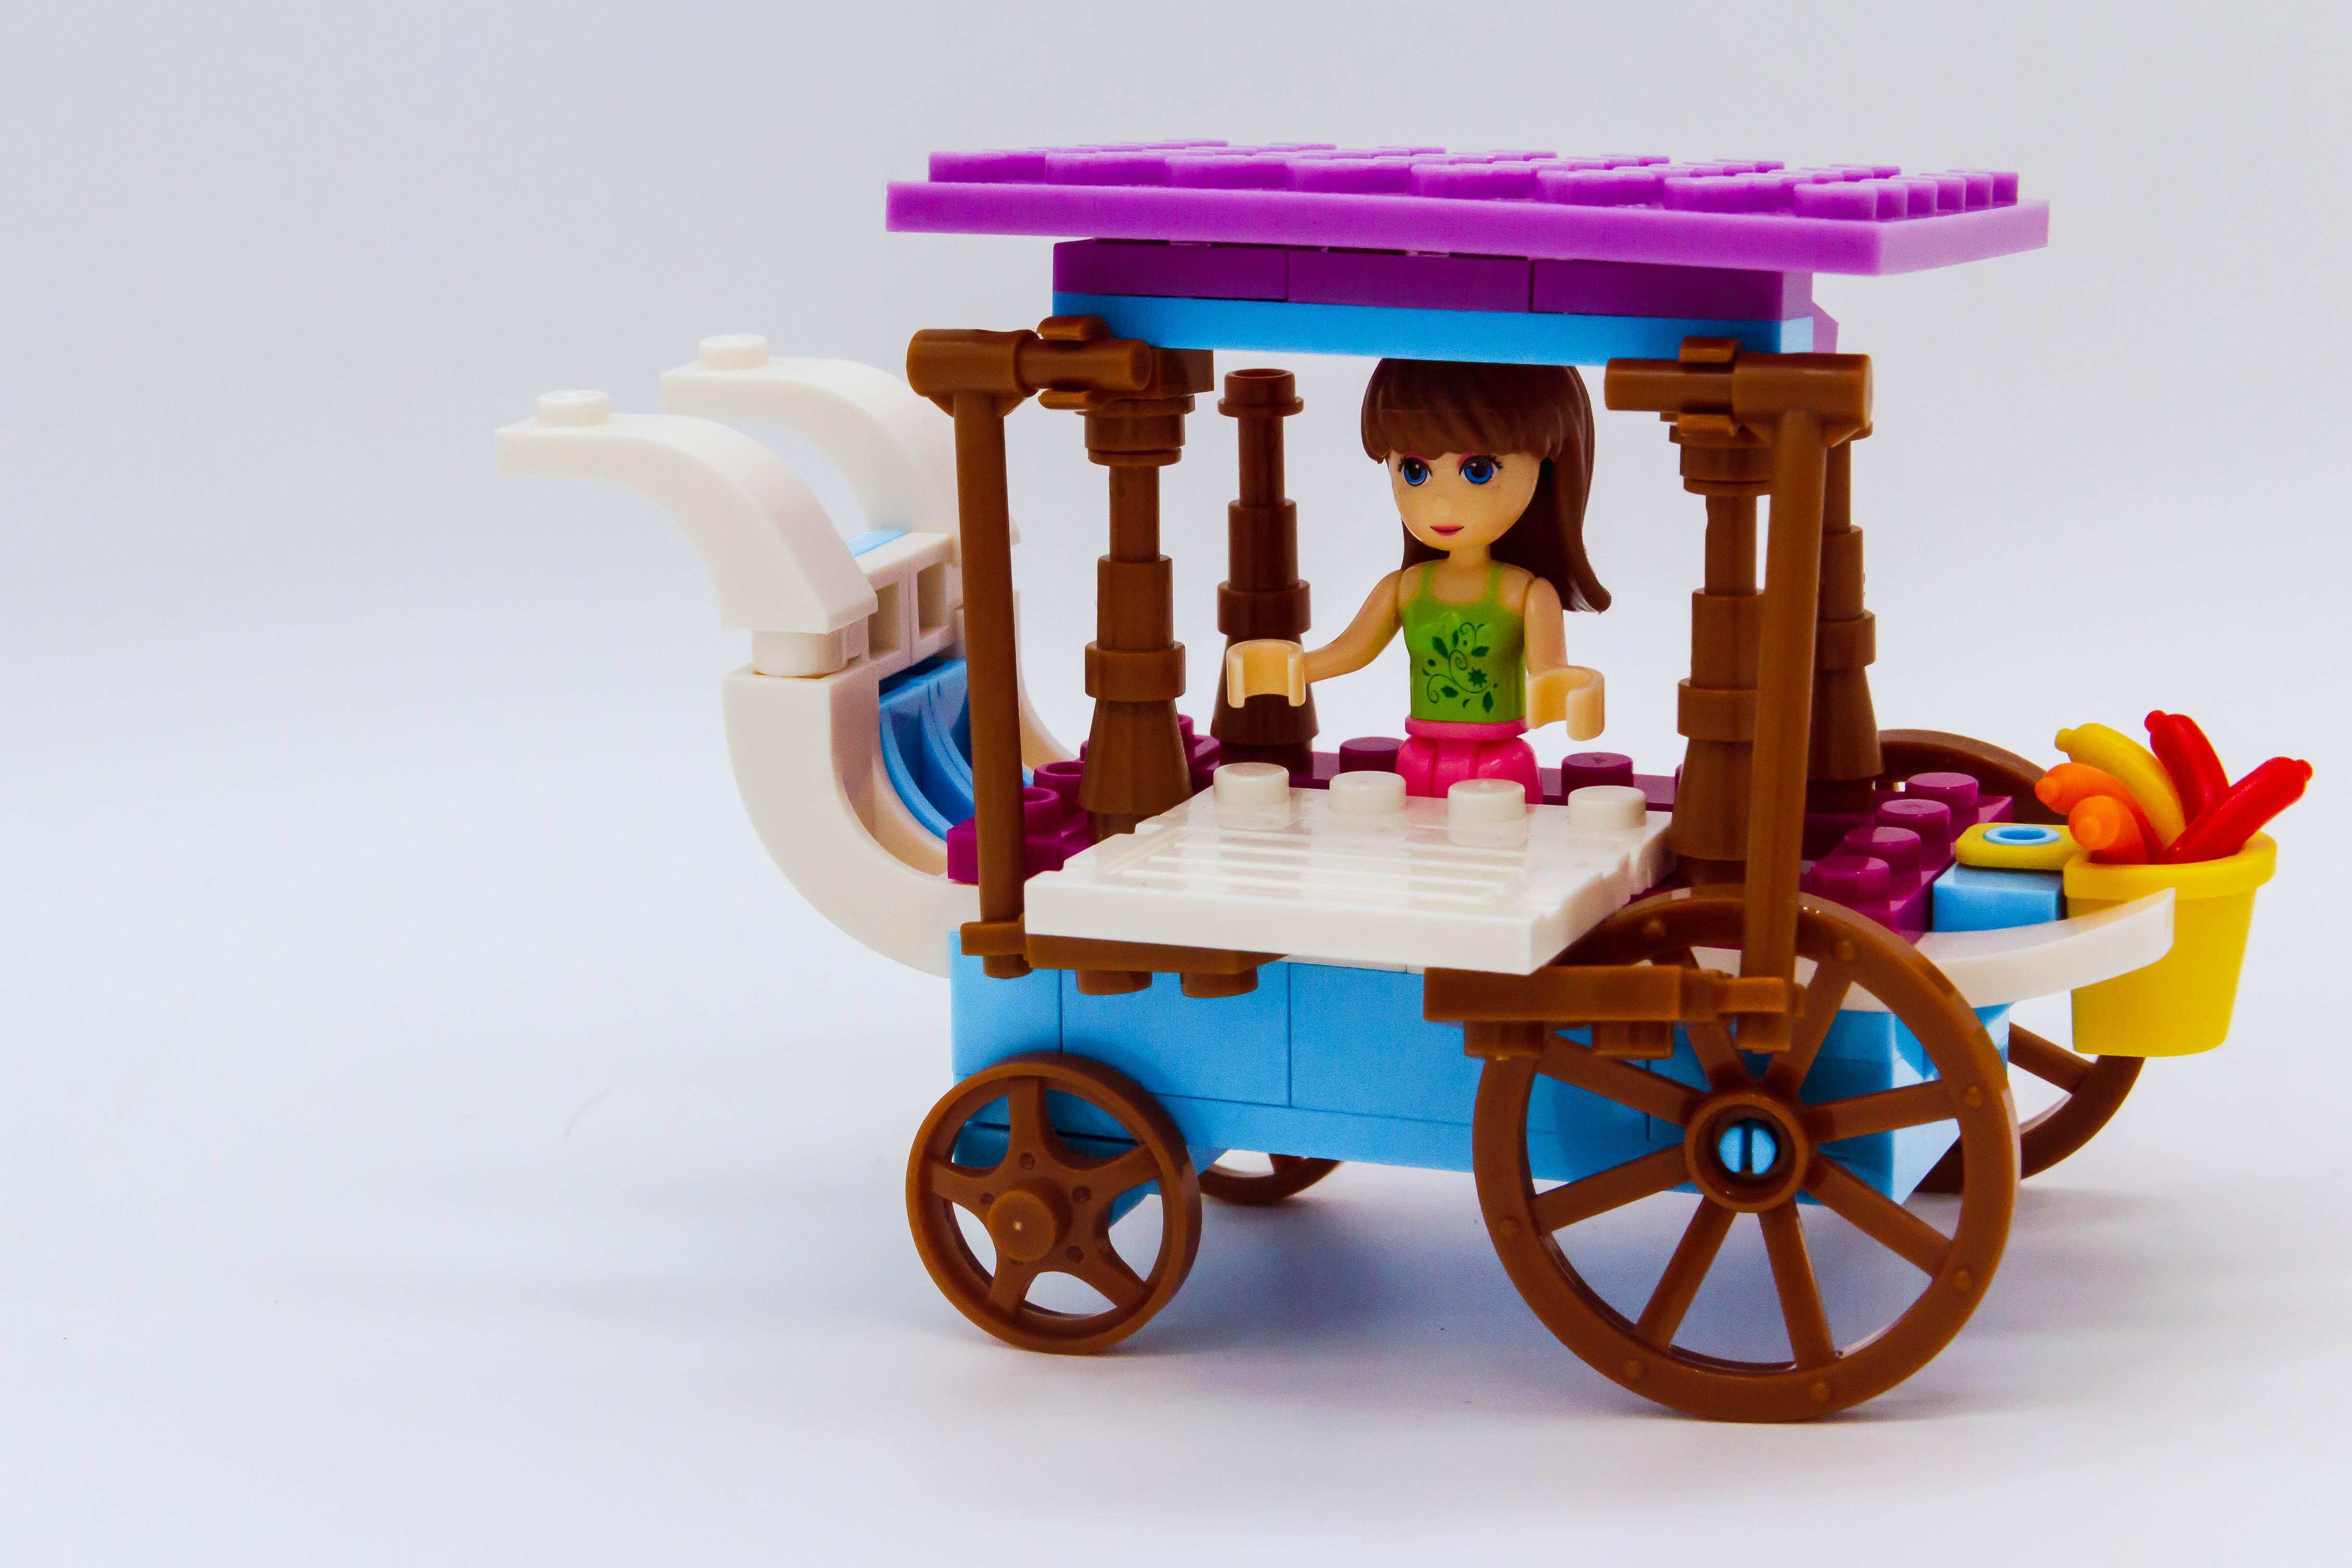
art, asia, background, beautiful, beauty, ceramic, color, culture, decoration, design, doll, face, female, figurine, girl, happy, isolated, model, nature, object, old, portrait, smile, statue, style, symbol, thai, thailand, toy, traditional, vintage, white, woman, lego, cart, vehicle